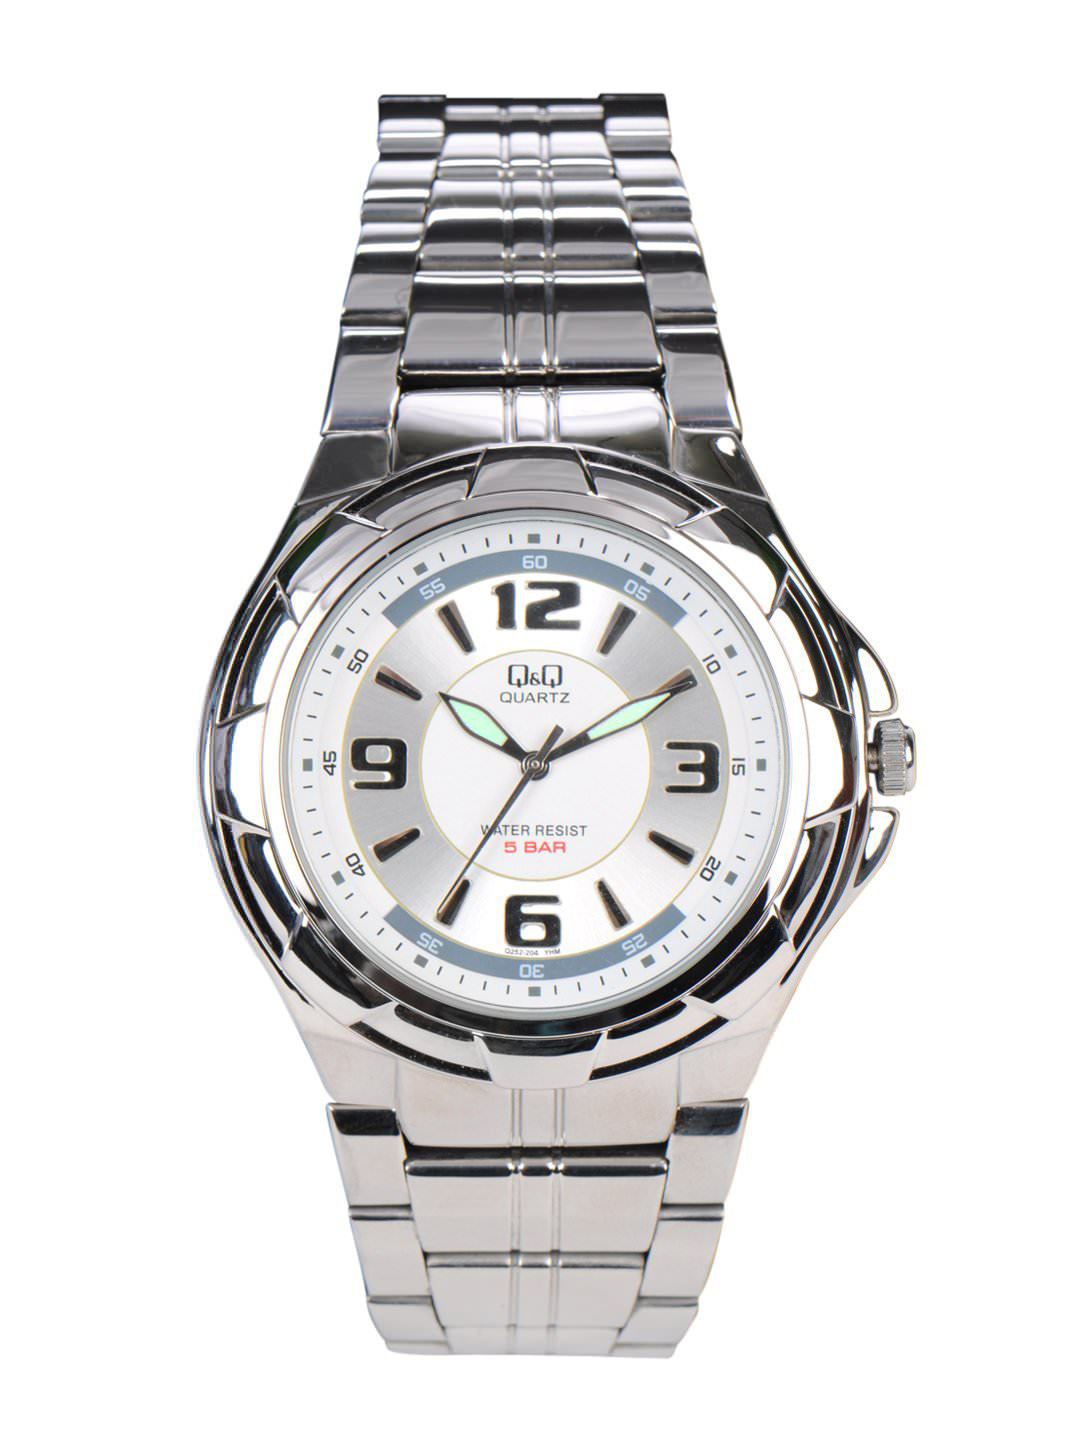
Q&Q Men White Dial Analogue Watch Q252J204Y
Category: Accessories / Watches / Watches
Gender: Men
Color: White
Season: Winter 2016
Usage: Casual